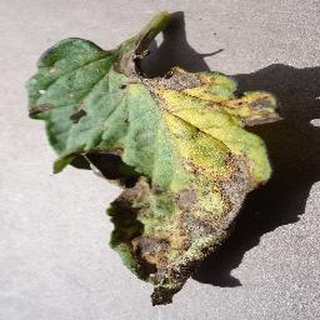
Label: tomato_early_blight